USS Holland (SS-1)

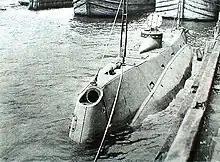
USS "Holland" (SS-1) from "Scientific American" 1898. The muzzle door of the bow dynamite gun is open.

"Holland VI" was modified after her christening, and was renamed United States Submarine Torpedo Boat "Holland" (Submarine-1) when she was commissioned by the US Navy on 12 October 1900, at Newport, Rhode Island, with Lieutenant Harry H. Caldwell in command.